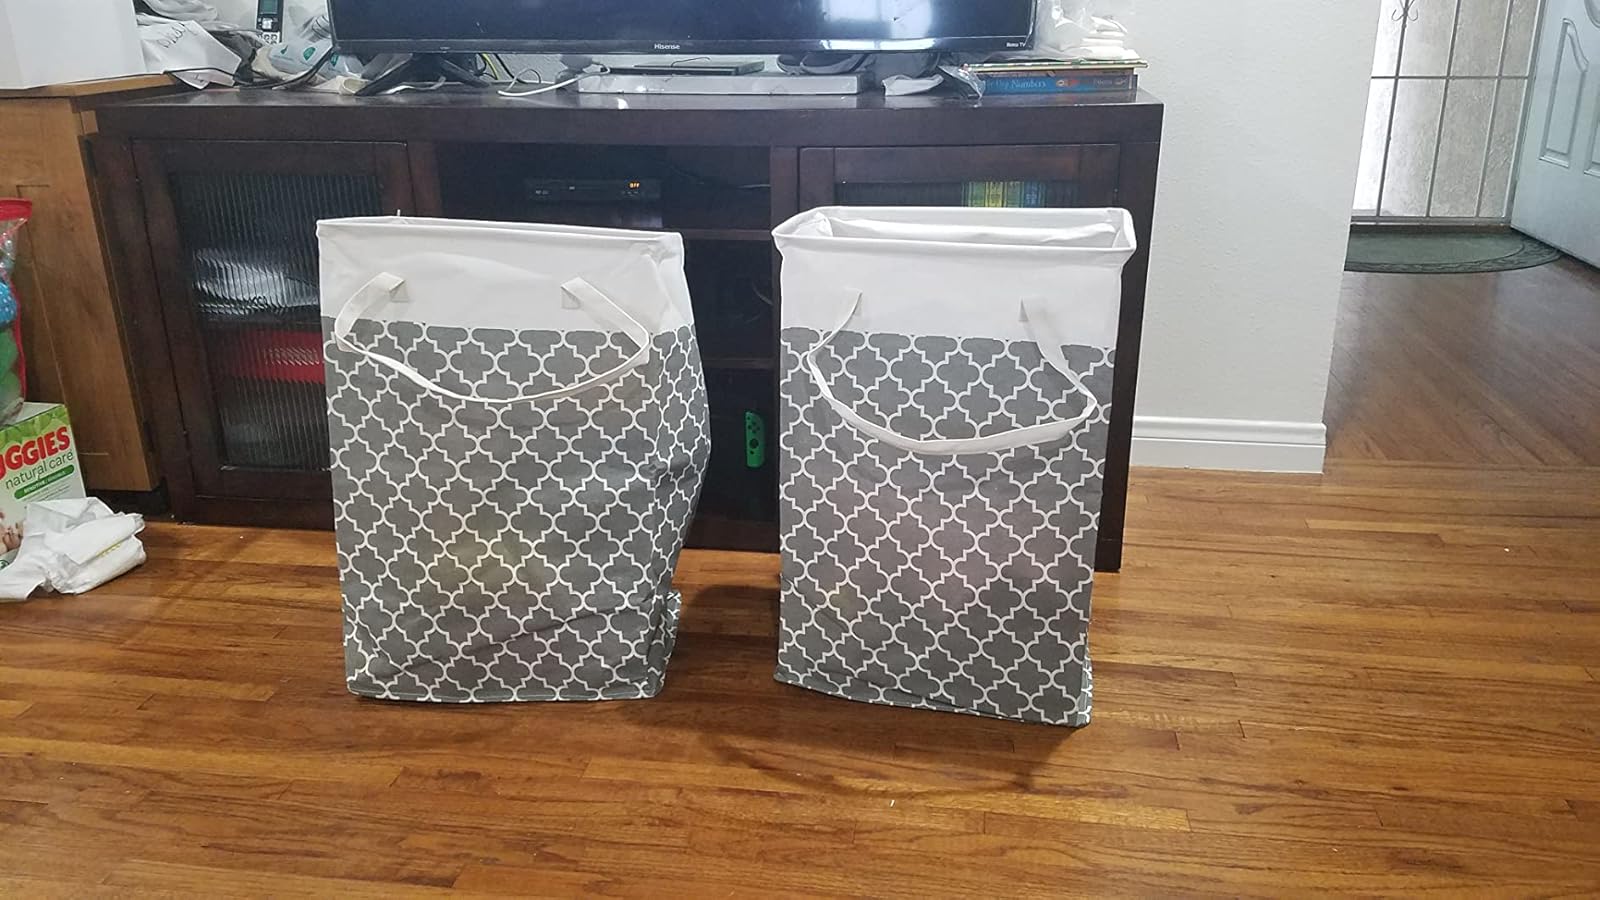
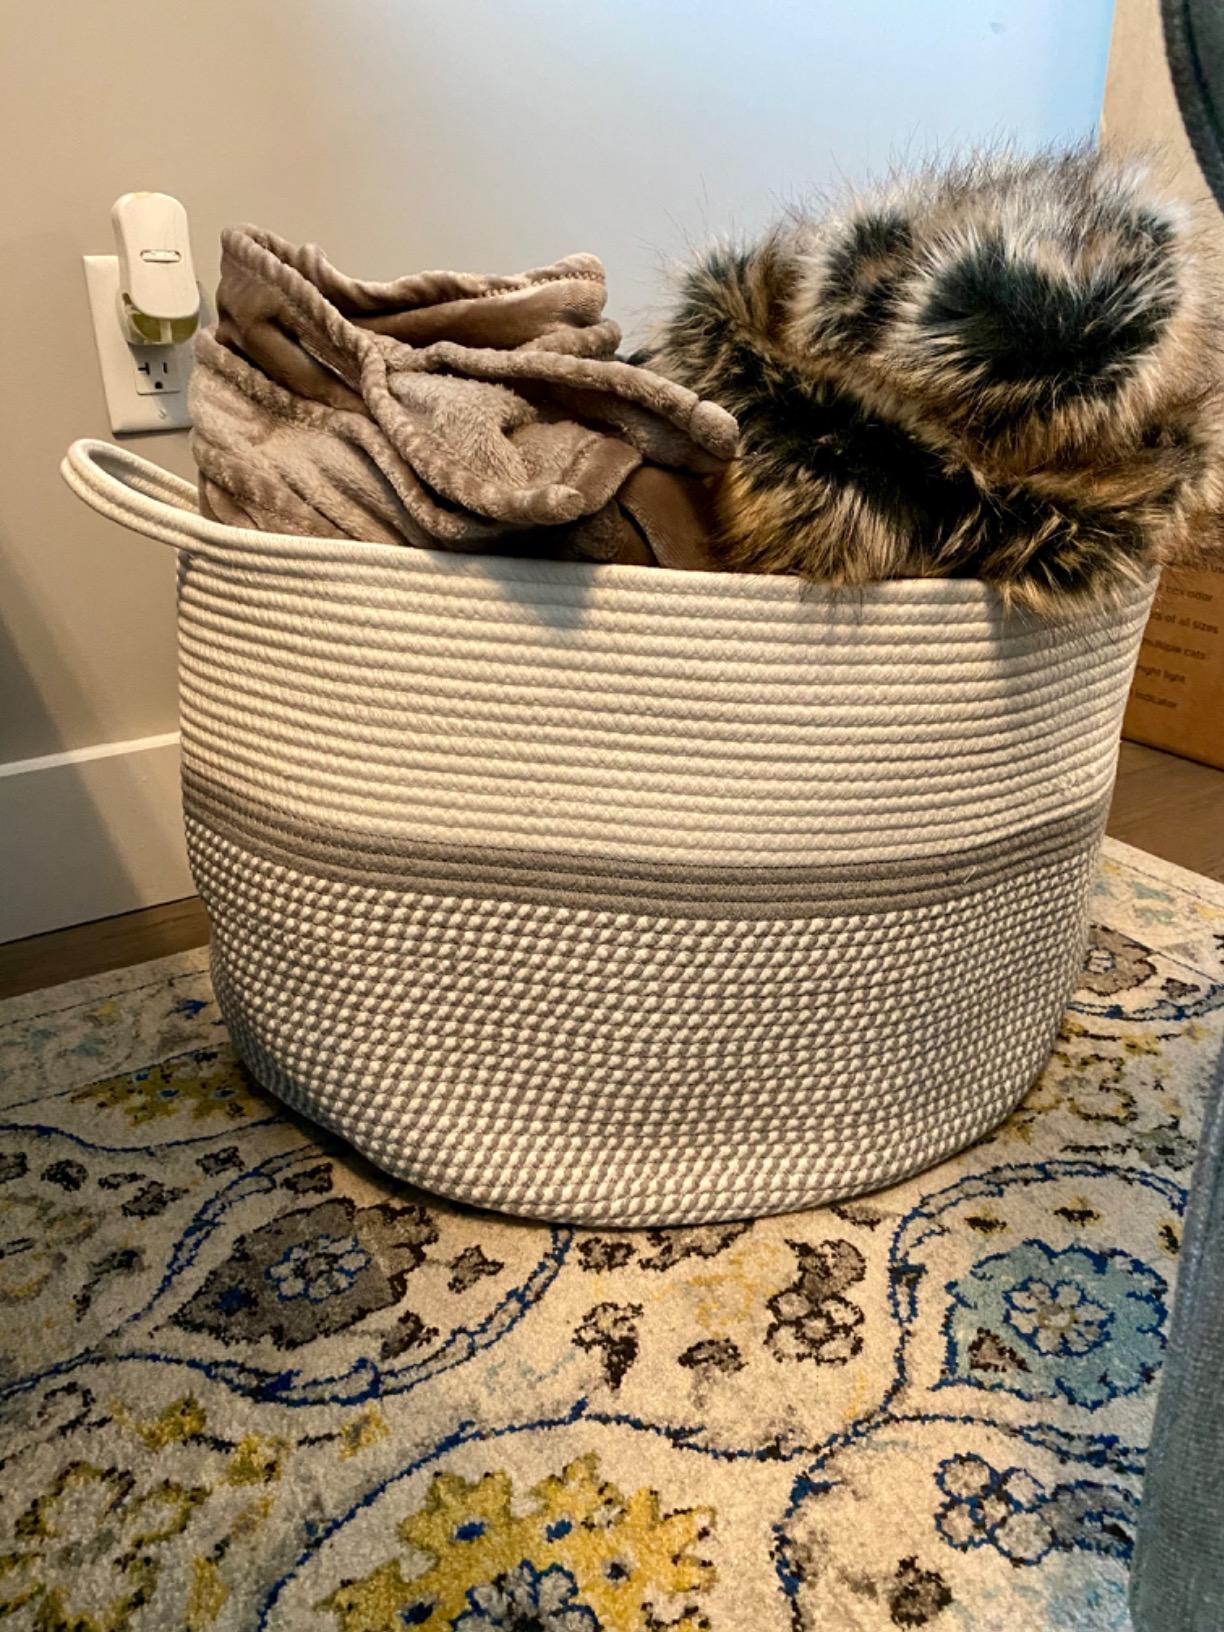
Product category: items_hamper
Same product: no